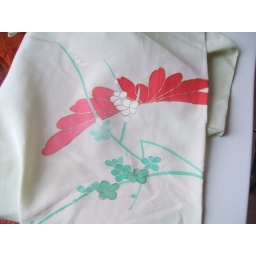
handpainted flowers in very light green